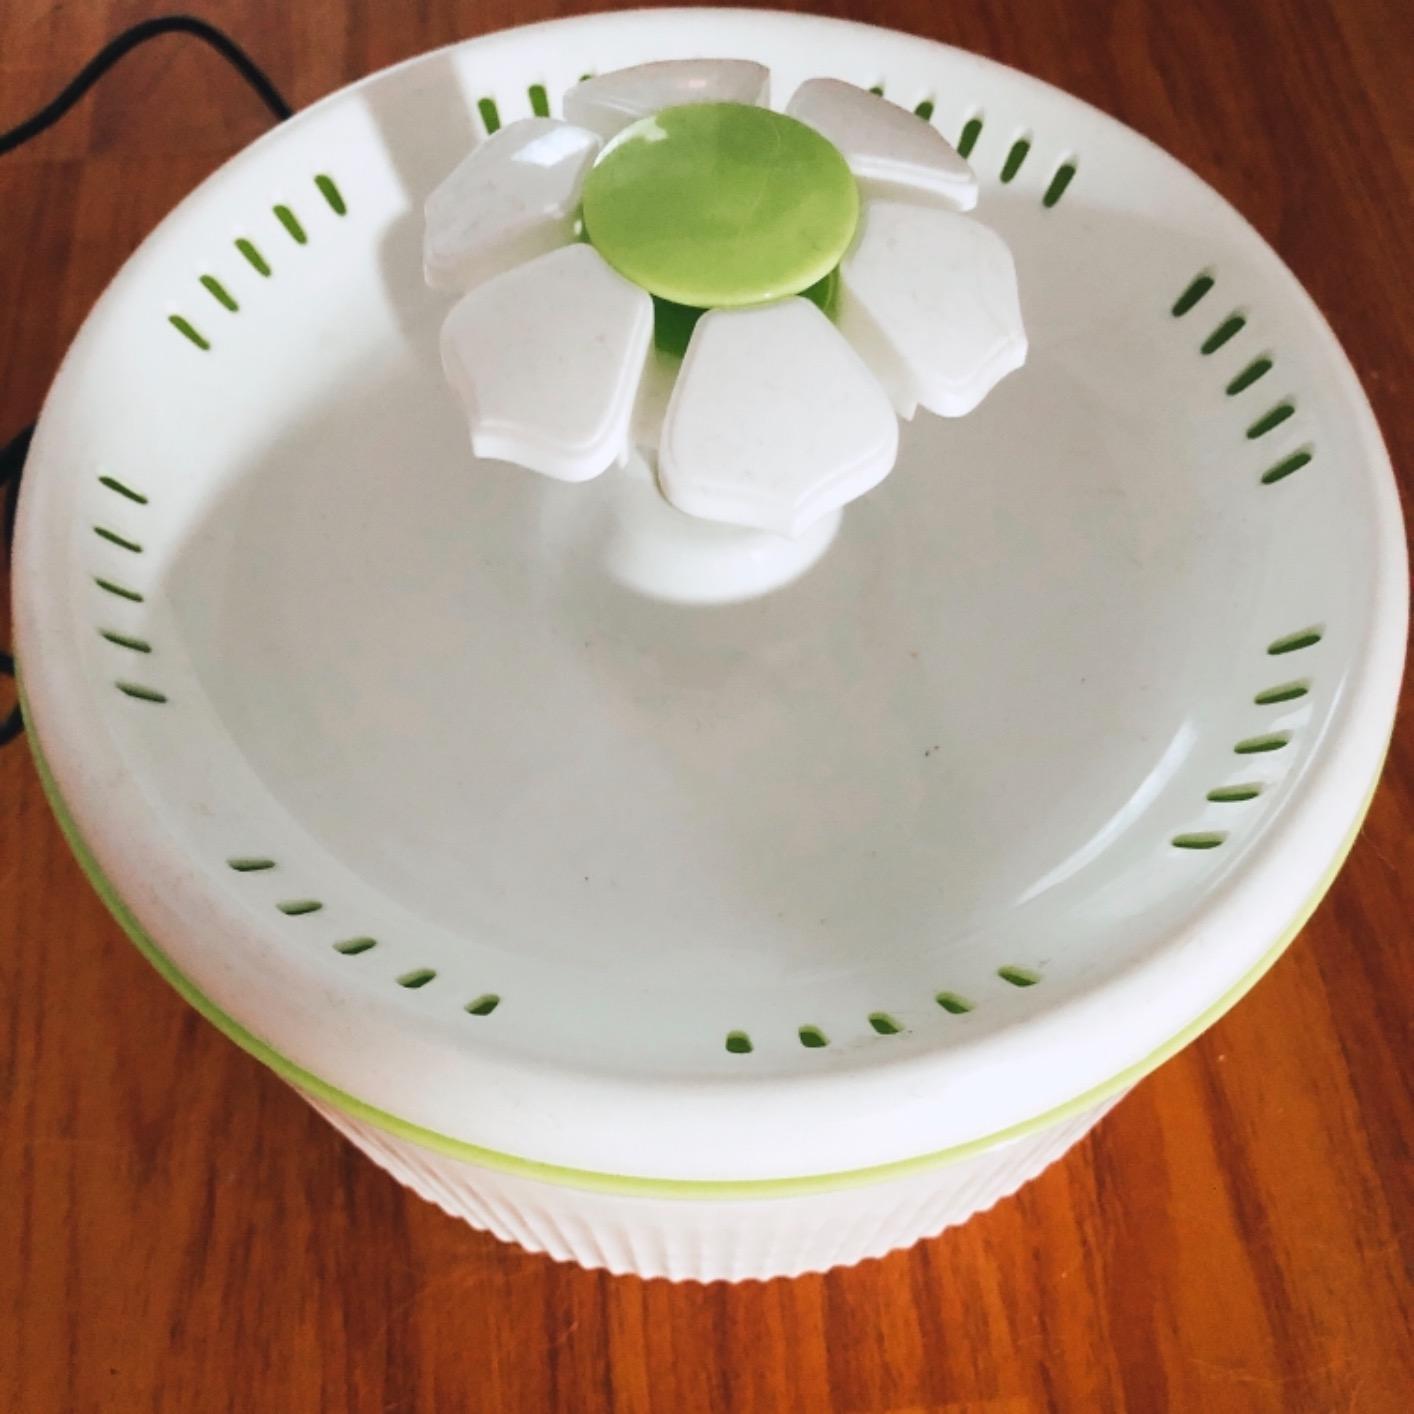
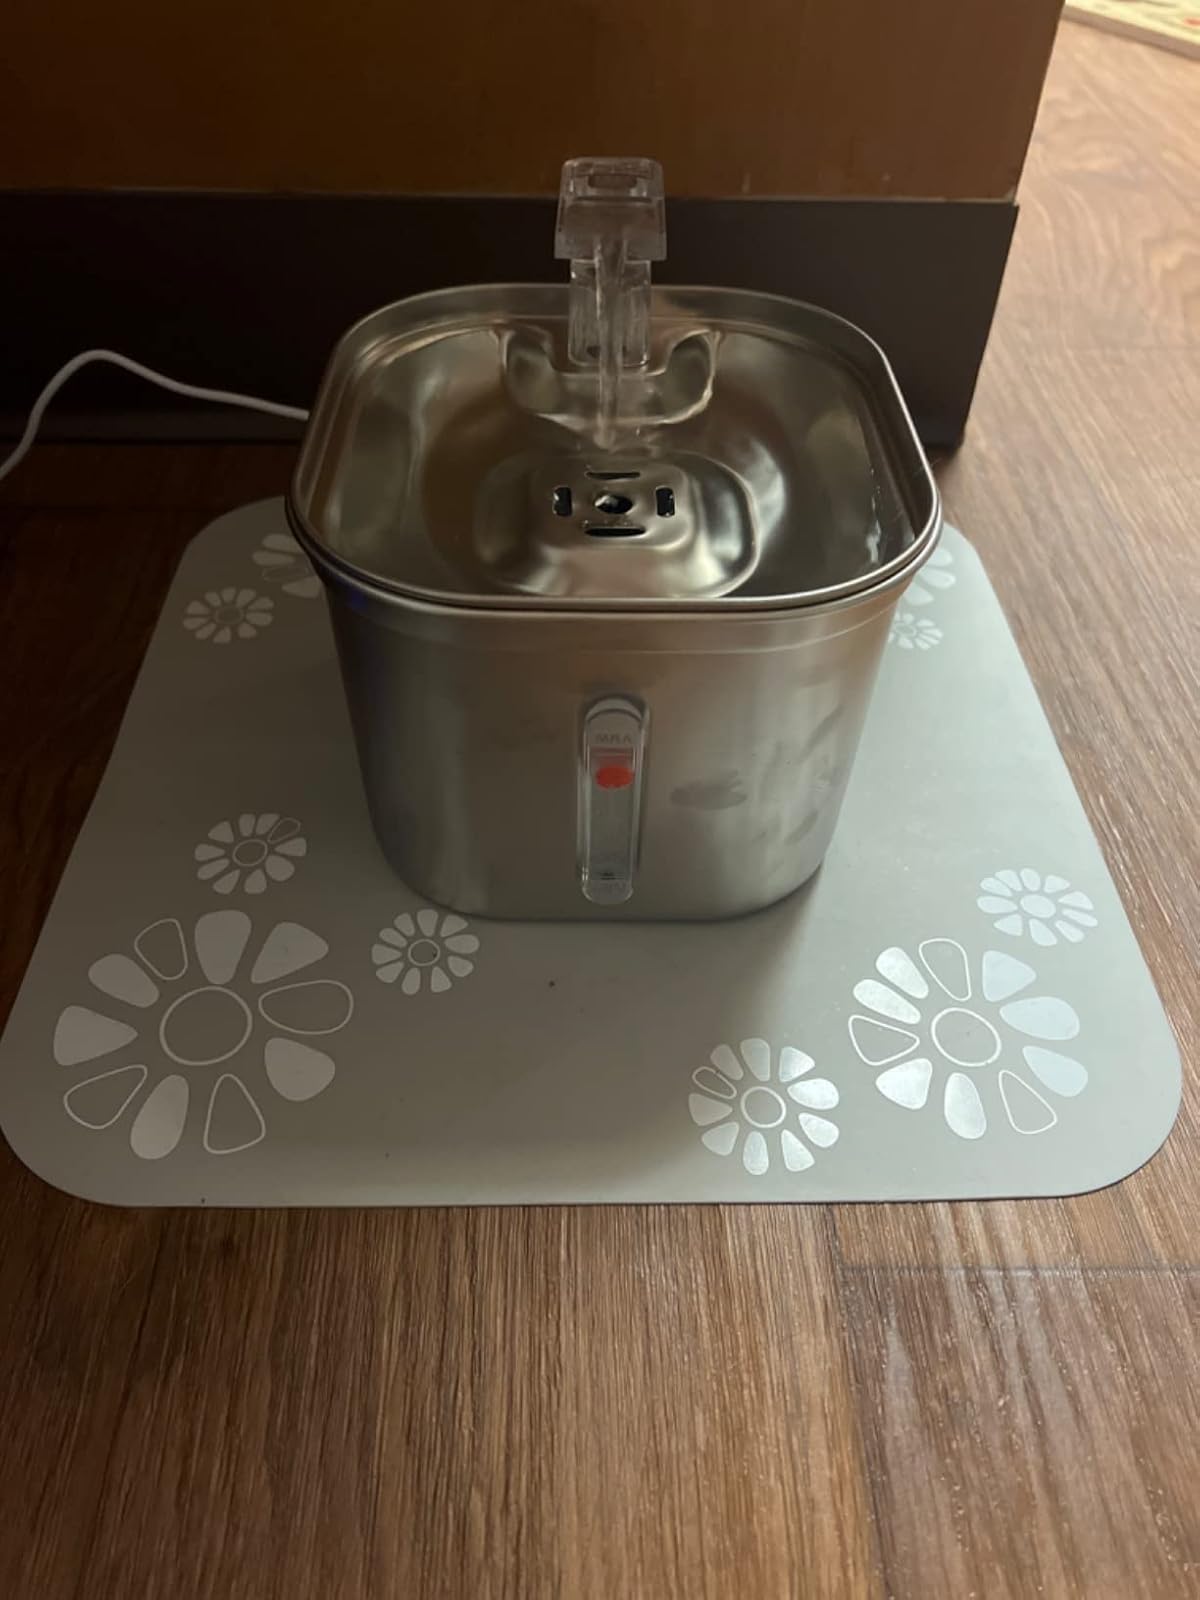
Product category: items_bowl
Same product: no